But Daddy I Love Him

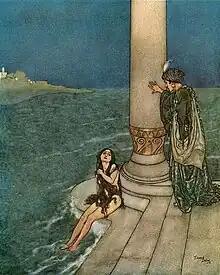
The title evokes a quote from the 1989 Disney animated film "The Little Mermaid" (pictured is an illustration of the original story "The Little Mermaid").

Employing a country songwriting style, the lyrics of "But Daddy I Love Him" see Swift's narrator confronting critics of her love life. The title is a quote from the 1989 Disney animated film "The Little Mermaid"; the protagonist Ariel says the line in response to her merman father's disapproval of her human love interest, Prince Eric. The overall narrative revolves around a romantic affair that became a widely debated topic among residents of a religious small town. In the opening verse, Swift's narrator establishes her tension with her critics: "I just learned these people only raise you just to cage you", and her resentment against them for disapproving of her romantic life: "Sarahs and Hannahs in their Sunday best" / "Clutching their pearls, sighing, 'What a mess'.